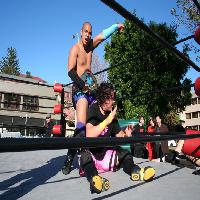
Weather: sun or clear